Governor Thomas Johnson High School

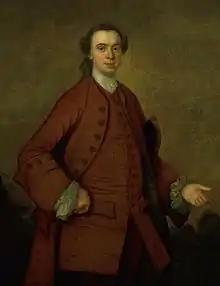
Governor Thomas Johnson

The school is named after former Maryland Governor Thomas Johnson, who was the first post-colonial governor of the state. He was also a delegate to the Continental Congress and an associate justice of the Supreme Court. Johnson himself received no formal early education, and was educated at home alongside his 11 siblings.